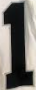
Number: 1